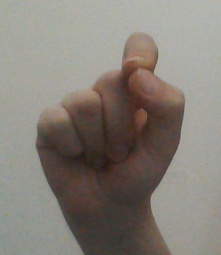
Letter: fa